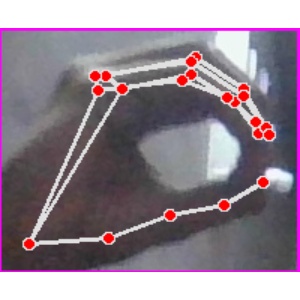
अक्षर: ठ